Radharaman Mitra

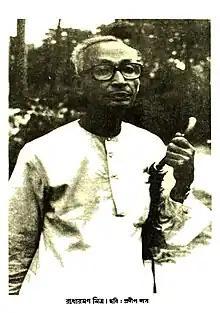
Radharaman Mitra

Radharaman Mitra (23 February 1897 – 7 February 1992) was an Indian revolutionary involved with Meerut Conspiracy Case and Bengali writer. In 1981, he received Sahitya Akademi Award for his book "Kalikata Darpan".